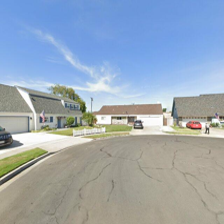
Label: streetView